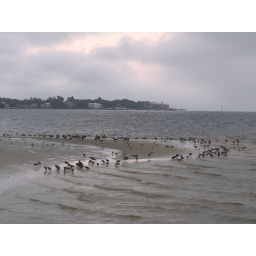
sand bar in its dawn context